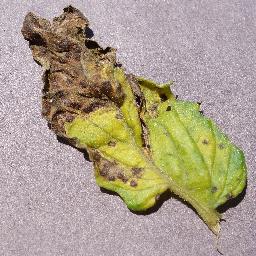
Label: Tomato___Septoria_leaf_spot